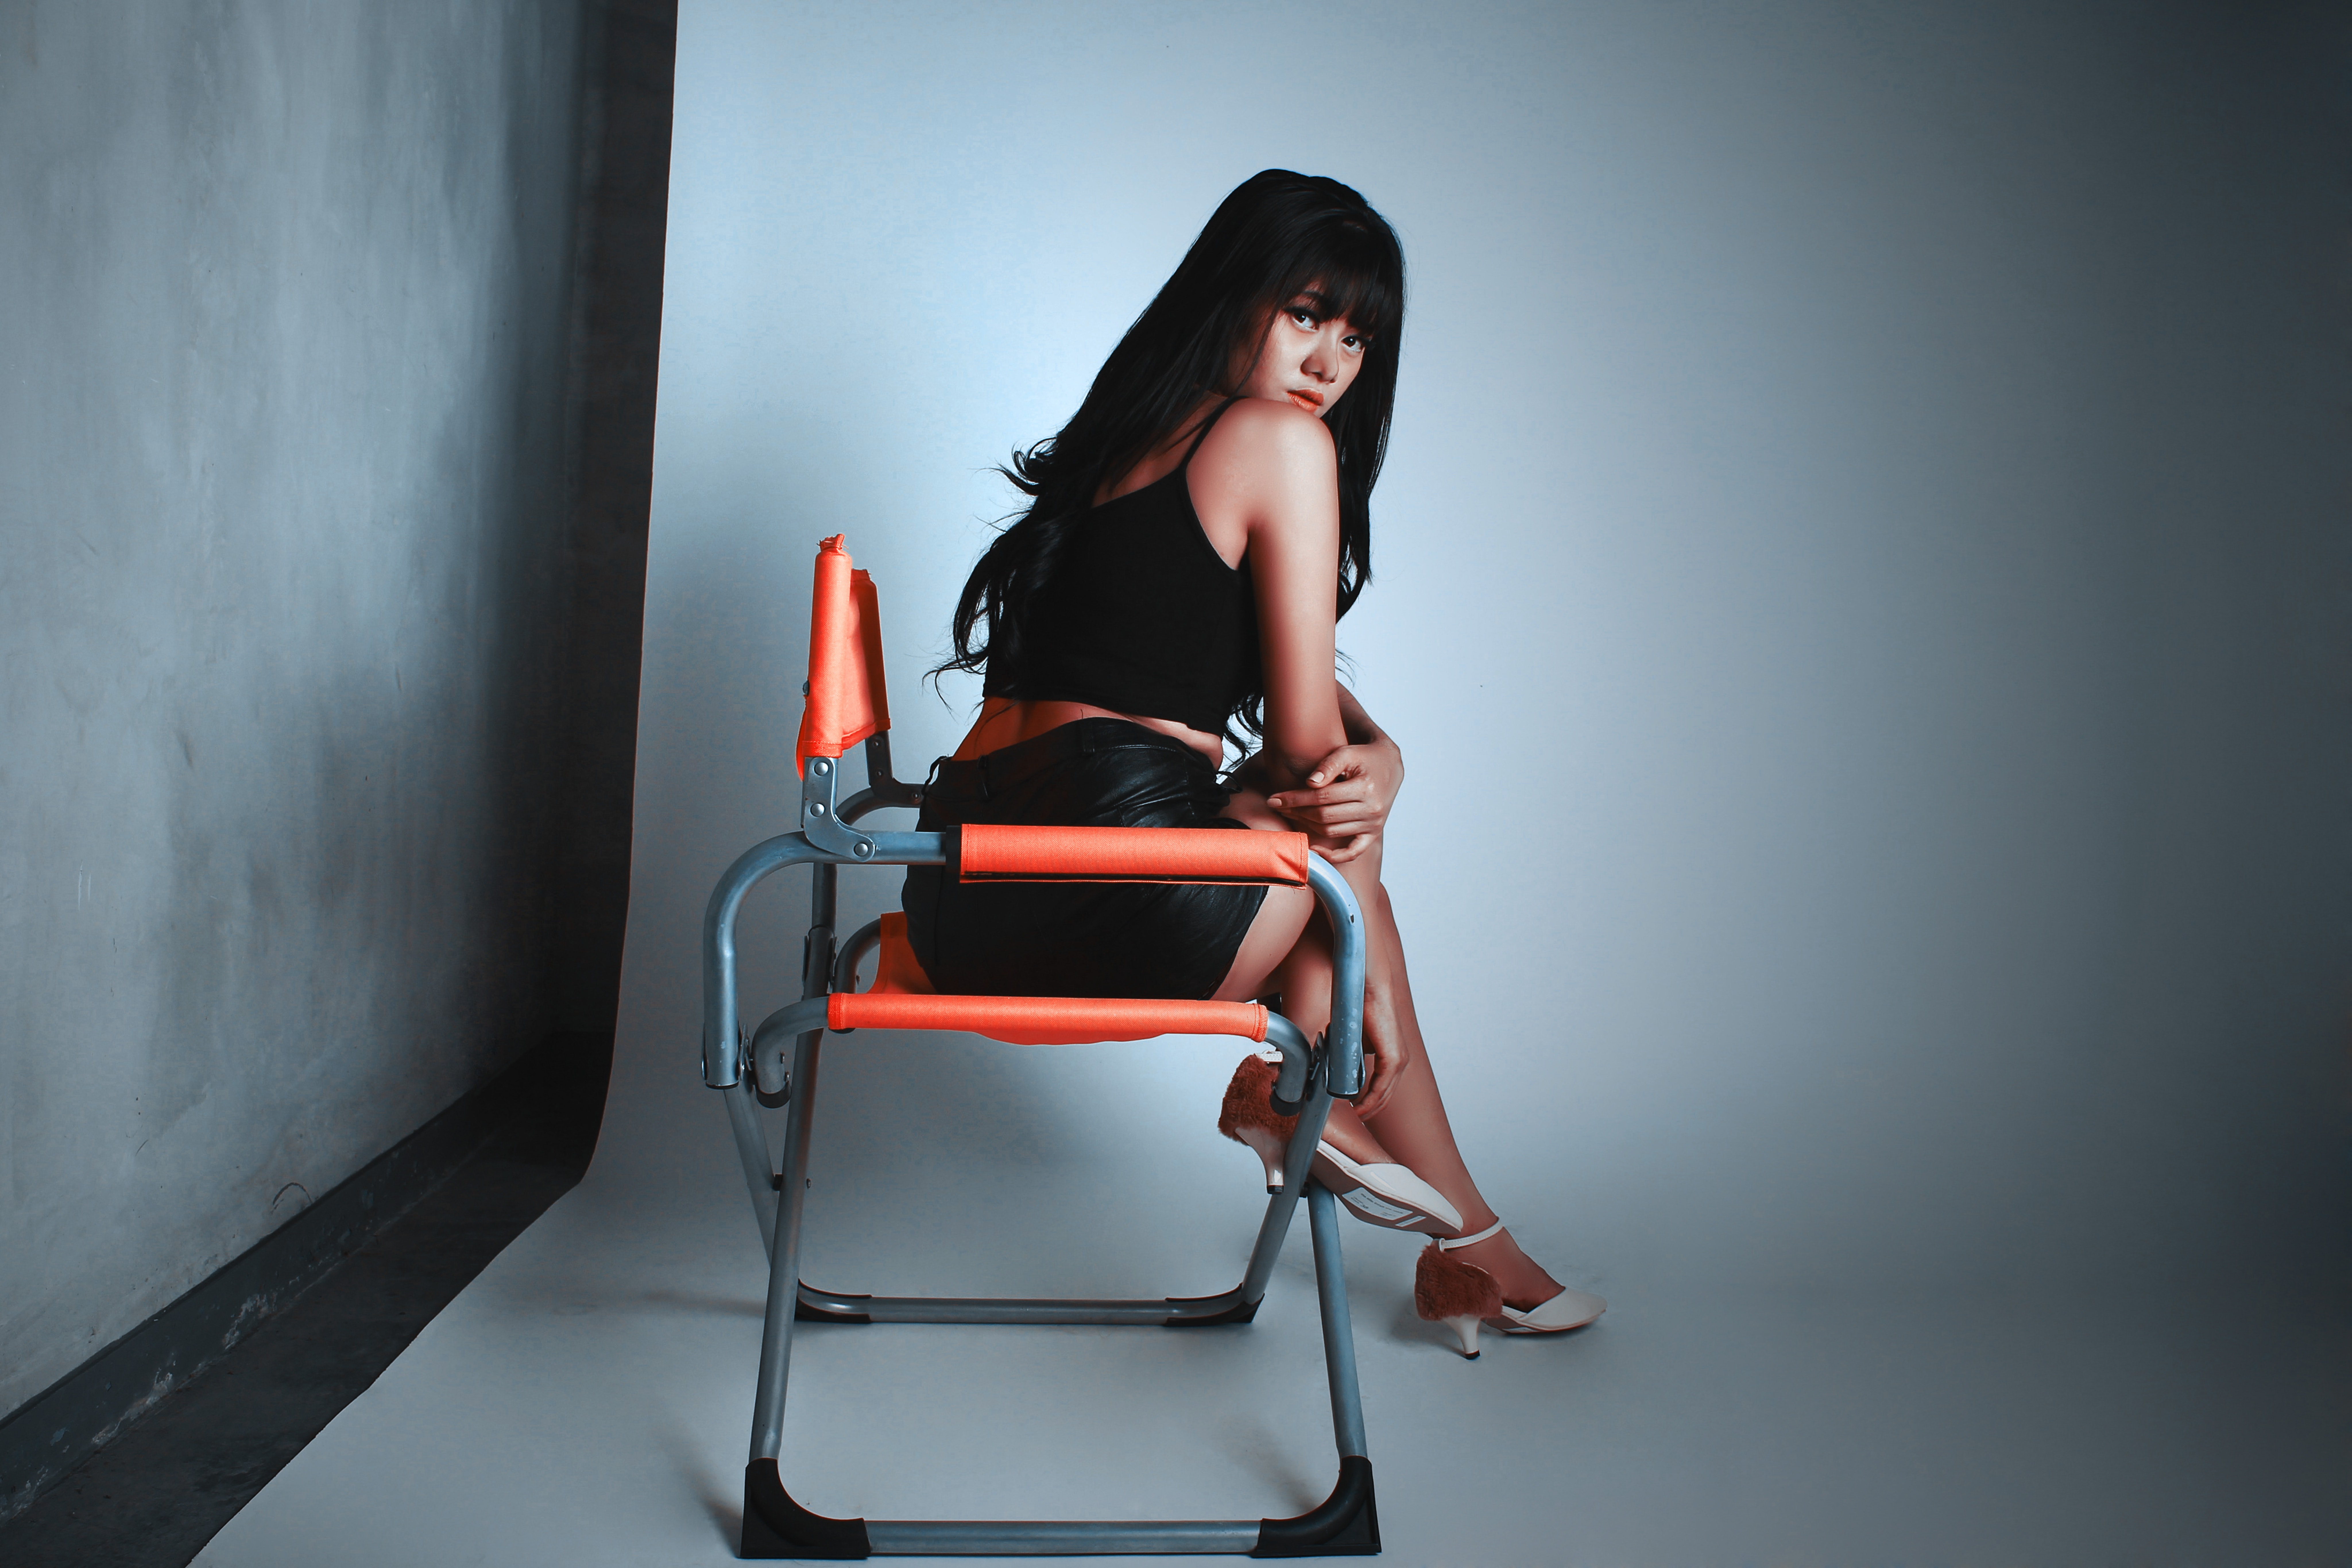
sitting, furniture, chair, leg, shoulder, girl, standing, table